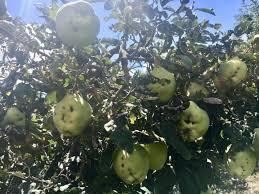
Label: apples